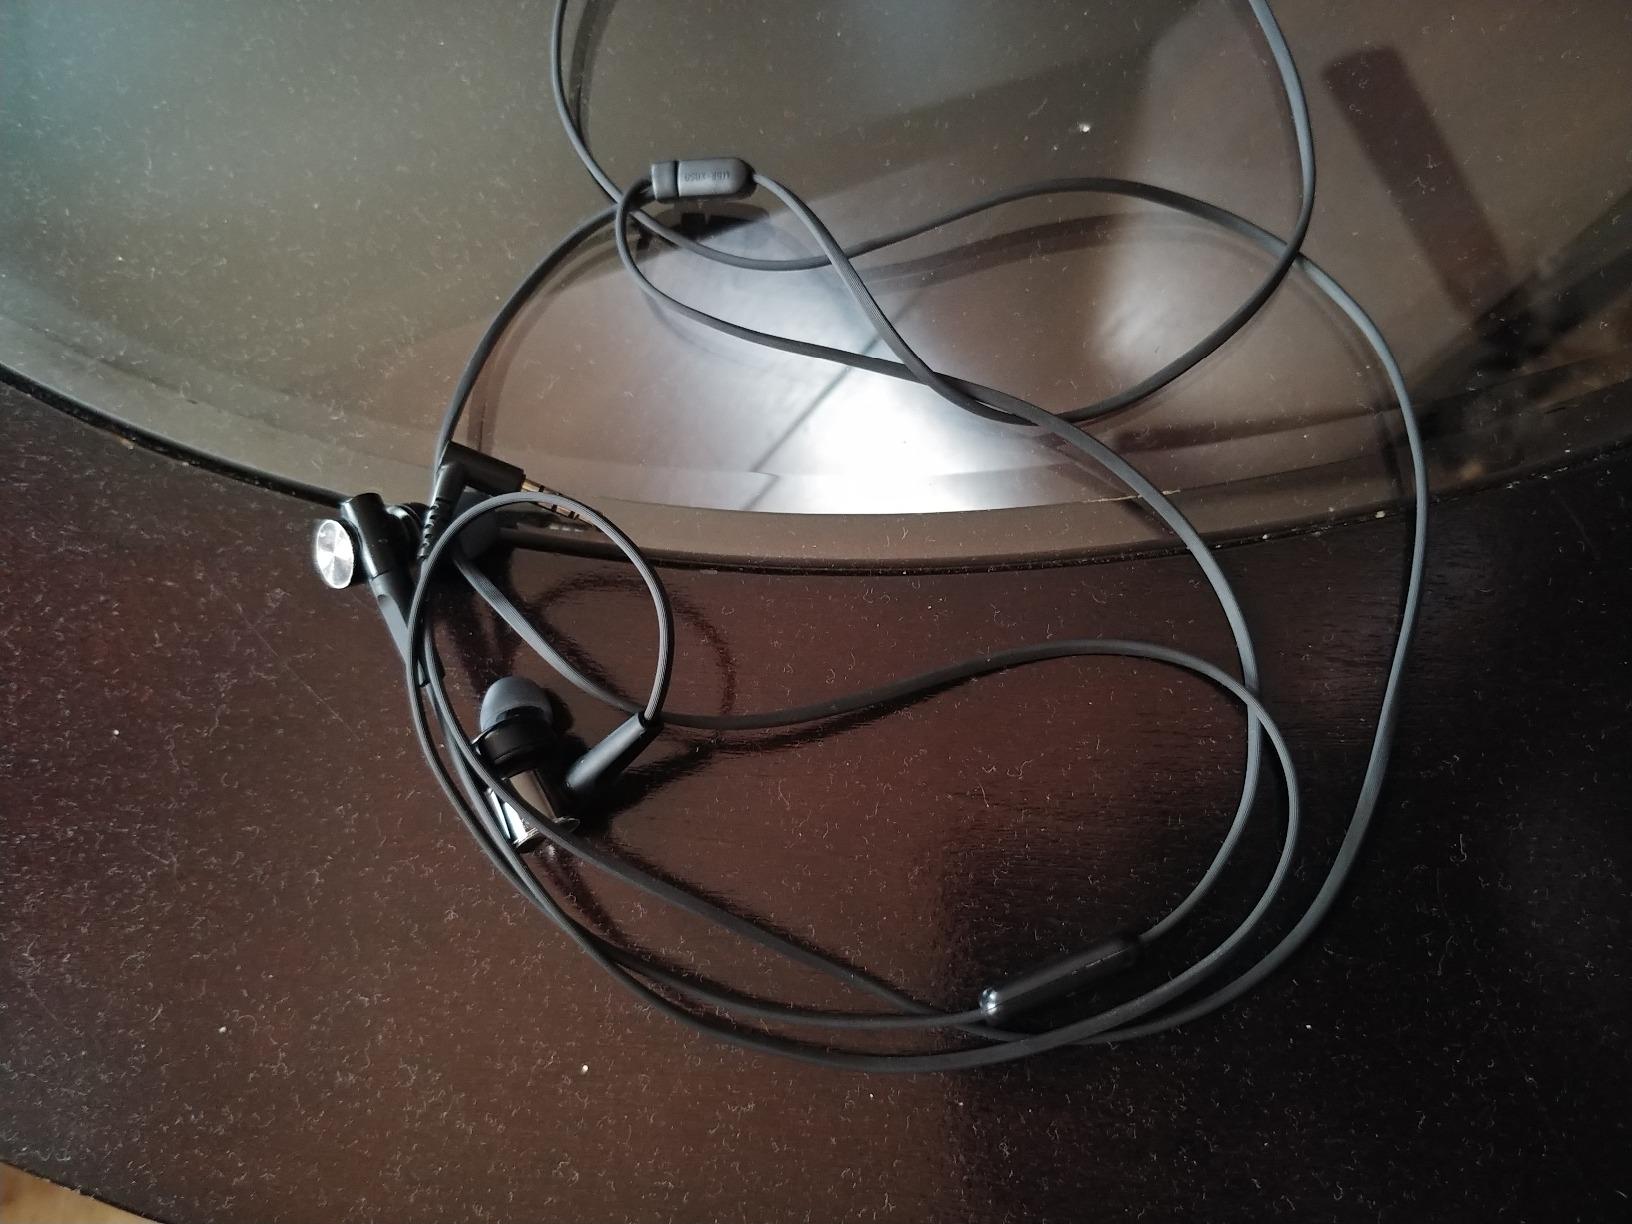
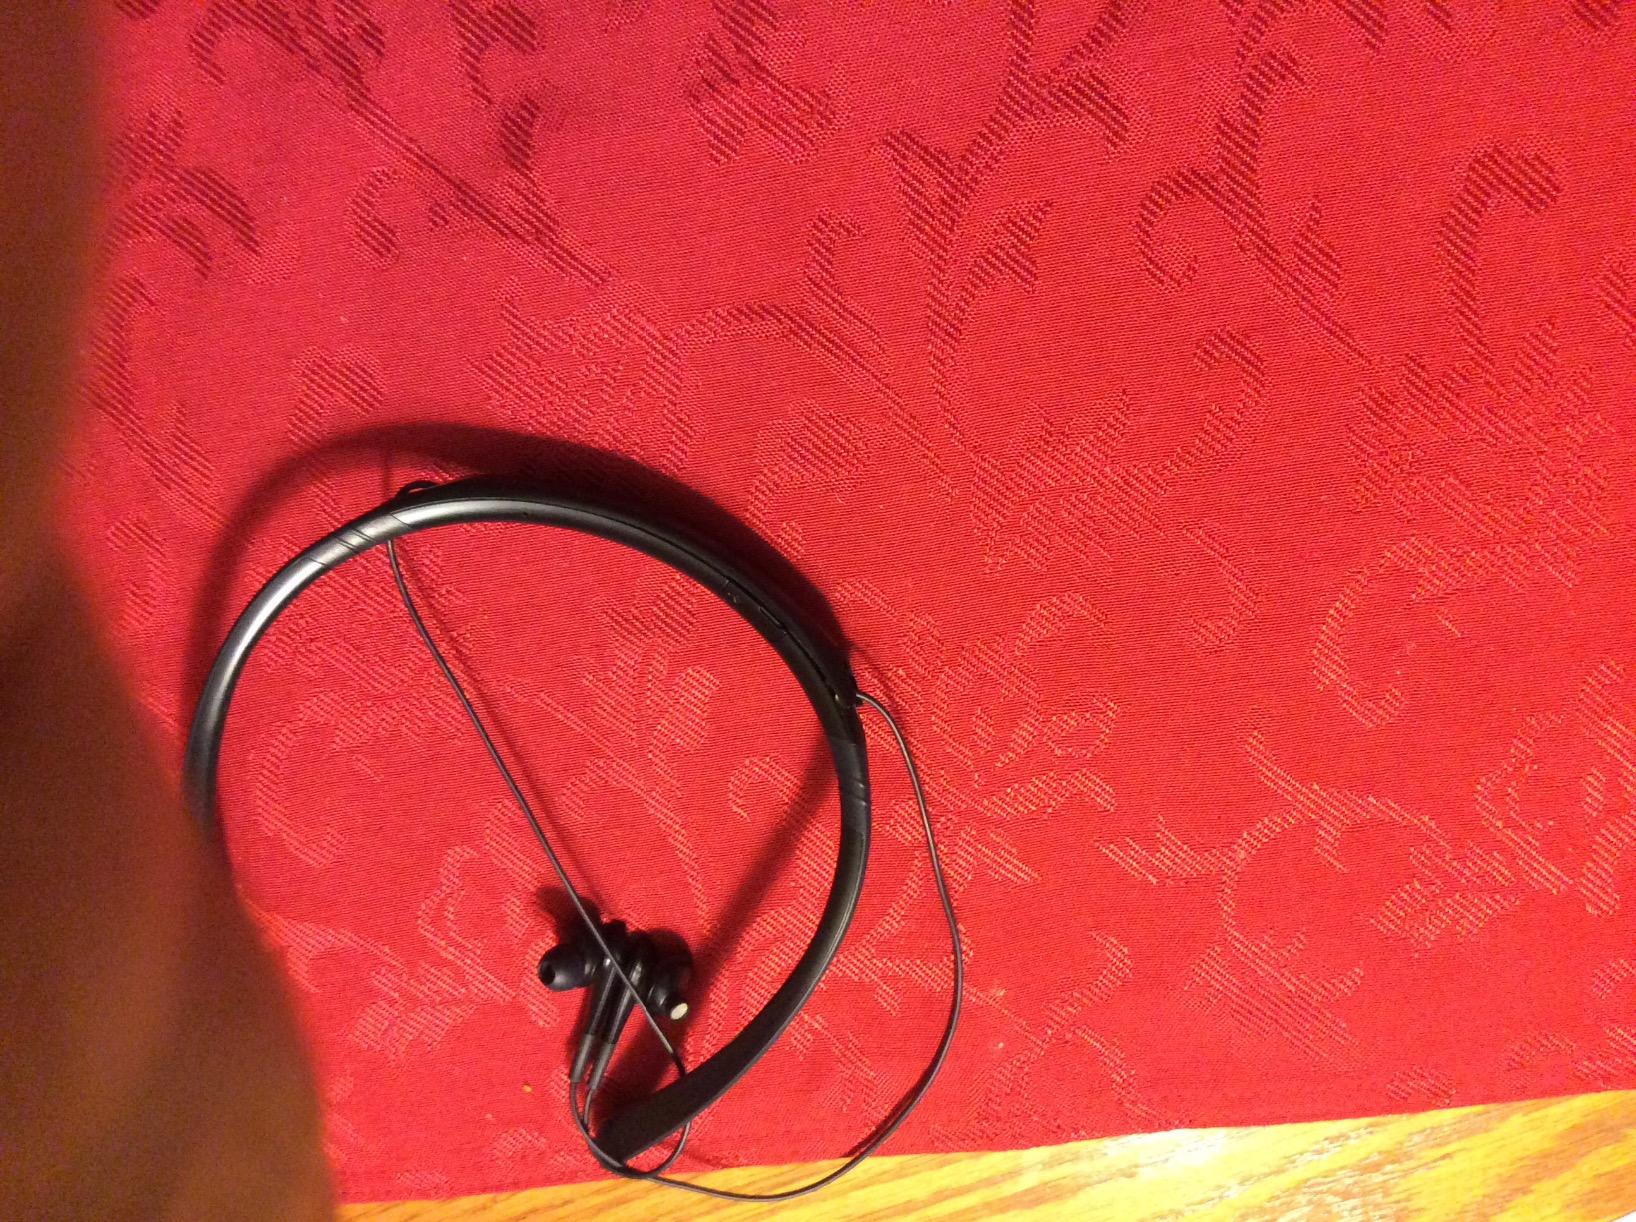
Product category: headphones
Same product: no